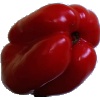
Label: Pepper Red 1